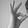
ASL letter: F